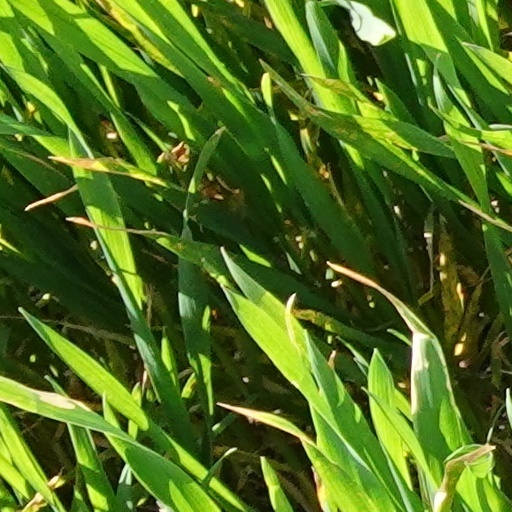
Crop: wheat